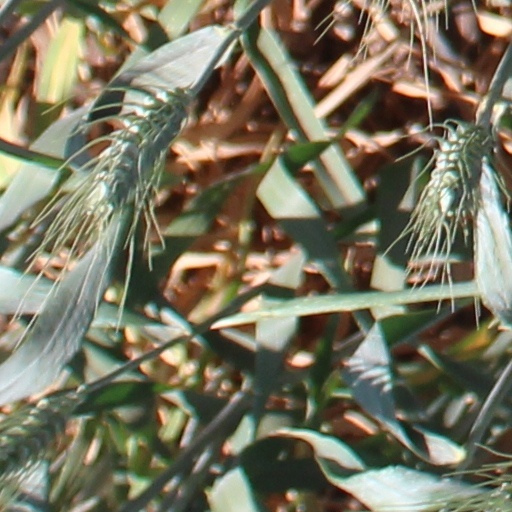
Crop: wheat